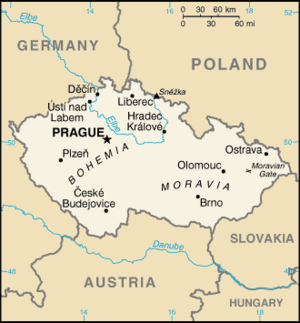
Tjekkiets geografi
Kort over Tjekkiet
Tjekkiet ligger placeret midt i Centraleuropa, og grænser til Østrig i syd, Tyskland i vest og nordvest, Polen i nord og nordøst og Slovakiet i sydøst. Landet har et varieret landskab, og er hovedsageligt inddelt i de to områder Bøhmen og Mæhren. Bøhmen i vest er et område, som bliver drænet af floderne Labe og Vltava, og er omringet af stort set lave bjerge som Sudeterne. Krkonoše er en del af Sudeterne, og her findes det højeste punkt i landet, Sněžka på 1.602 meter. Mæhren, den østlige del, er også forholdsvis rigt på åse og bliver hovedsageligt drænet af floden Morava, men floden Odra har også sit udspring her. Vandet fra Tjekkiet løber ud i tre forskellige have: Nordsøen, Østersøen og Sortehavet.